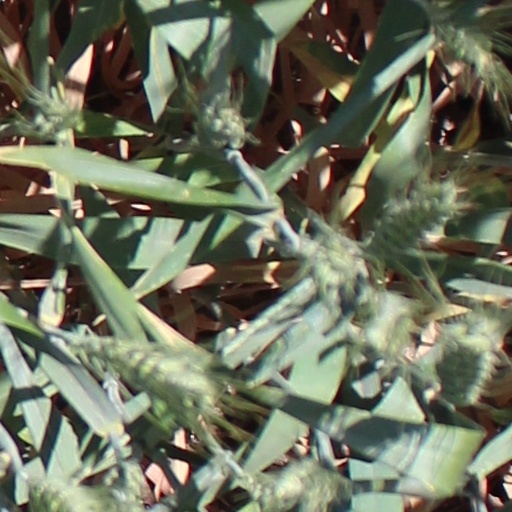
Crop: wheat